David Drake (potter)

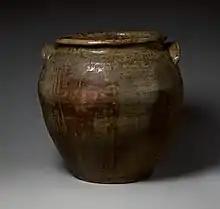
Storage jar - 1858 - in Metropolitan Museum of Art collection

David Drake (c. 1800 – c. 1870s), also known as "Dave Pottery" and "Dave the Potter", was an American potter who lived in Edgefield, South Carolina. An enslaved African American, Drake spent most of his life working for his masters, but became free at the end of the American Civil War. He is thought to have died in the 1870s.